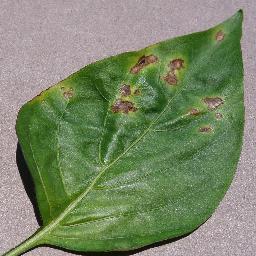
Label: Pepper,_bell___Bacterial_spot